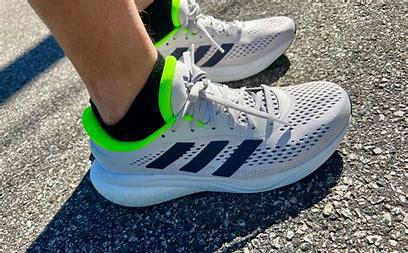
Brand: Adidas
Model: Supernova Lauf